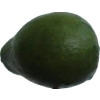
Label: green_avocado